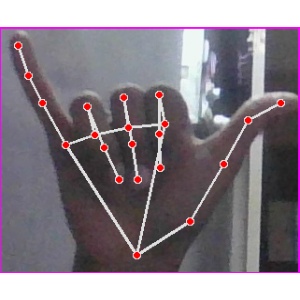
अक्षर: य